Harford County, Maryland

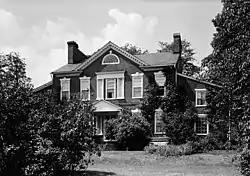
Sion Hill.jpg

During the 1900s the Bata Shoe Company employed numerous Eastern European refugees at the Belcamp factory. In the 1940s the Susquehanna River tributary Broad Creek was dammed to form the at what is now the Broad Creek Memorial Scout Reservation. In June 1972 Hurricane Agnes overflowed the dam and flooded areas in many states. On the "County Health Rankings & Roadmaps" by the Robert Wood Johnson Foundation with the University of Wisconsin Population Health Institute, "prior to the 2016 report ... Harford's yearly rankings typically fell between ninth and 10th place, primarily because of the percentage of county residents who were obese or who smoked." Scenes from "Tuck Everlasting", "From Within", and "House of Cards" were all filmed in Harford County.